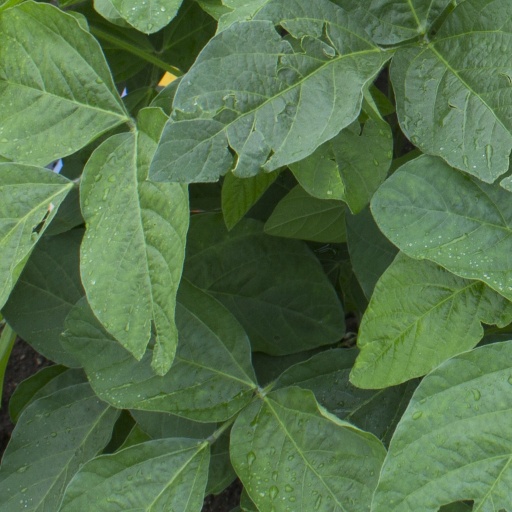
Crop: soybean